Hermann Raupach

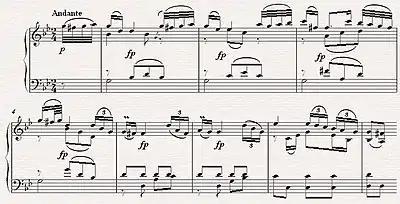
W. A. Mozart's adaptation of Andantino from the Sonata by Hermann Raupach in his Piano Concerto No. 4, in G, the second movement, K. 41, dated by Leopold Mozart July 1767, Salzburg.

In 1762 Raupach left St Petersburg for Hamburg and then to Paris, where he met Wolfgang Amadeus Mozart and improvised with him on harpsichord in 4 hands. Mozart arranged some movements from his sonatas for piano and string orchestra. The Sonata for Piano and Violin in A major, that was listed as K. 61, first appeared under Mozart's name in the Breitkopf & Härtel "OEuvres" in 1804. It had been in Baron Taddaus von Dürnitz collection, and was mistakenly thought to be by Mozart. In 1912 Téodor de Wyzewa and Georges de Saint-Foix discovered that the real composer was Hermann Raupach. They believed the young Mozart copied this sonata to use for an arrangement for a piano concerto, as he had used works of Raupach in K. 37, K. 39 and K. 41; see also: Piano Concertos Nos. 1–4 (Mozart).